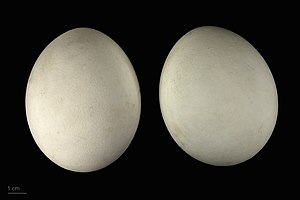
Hvidhovedet havørn / Nationalsymbol i USA
Haliaeetus leucocephalus
Hvidhovedet havørn er en nordamerikansk rovfugl, der som voksen er let genkendelig på sit snehvide hoved og hals. Det er en kraftig fugl, der kan blive op til 1 meter fra hoved til hale.